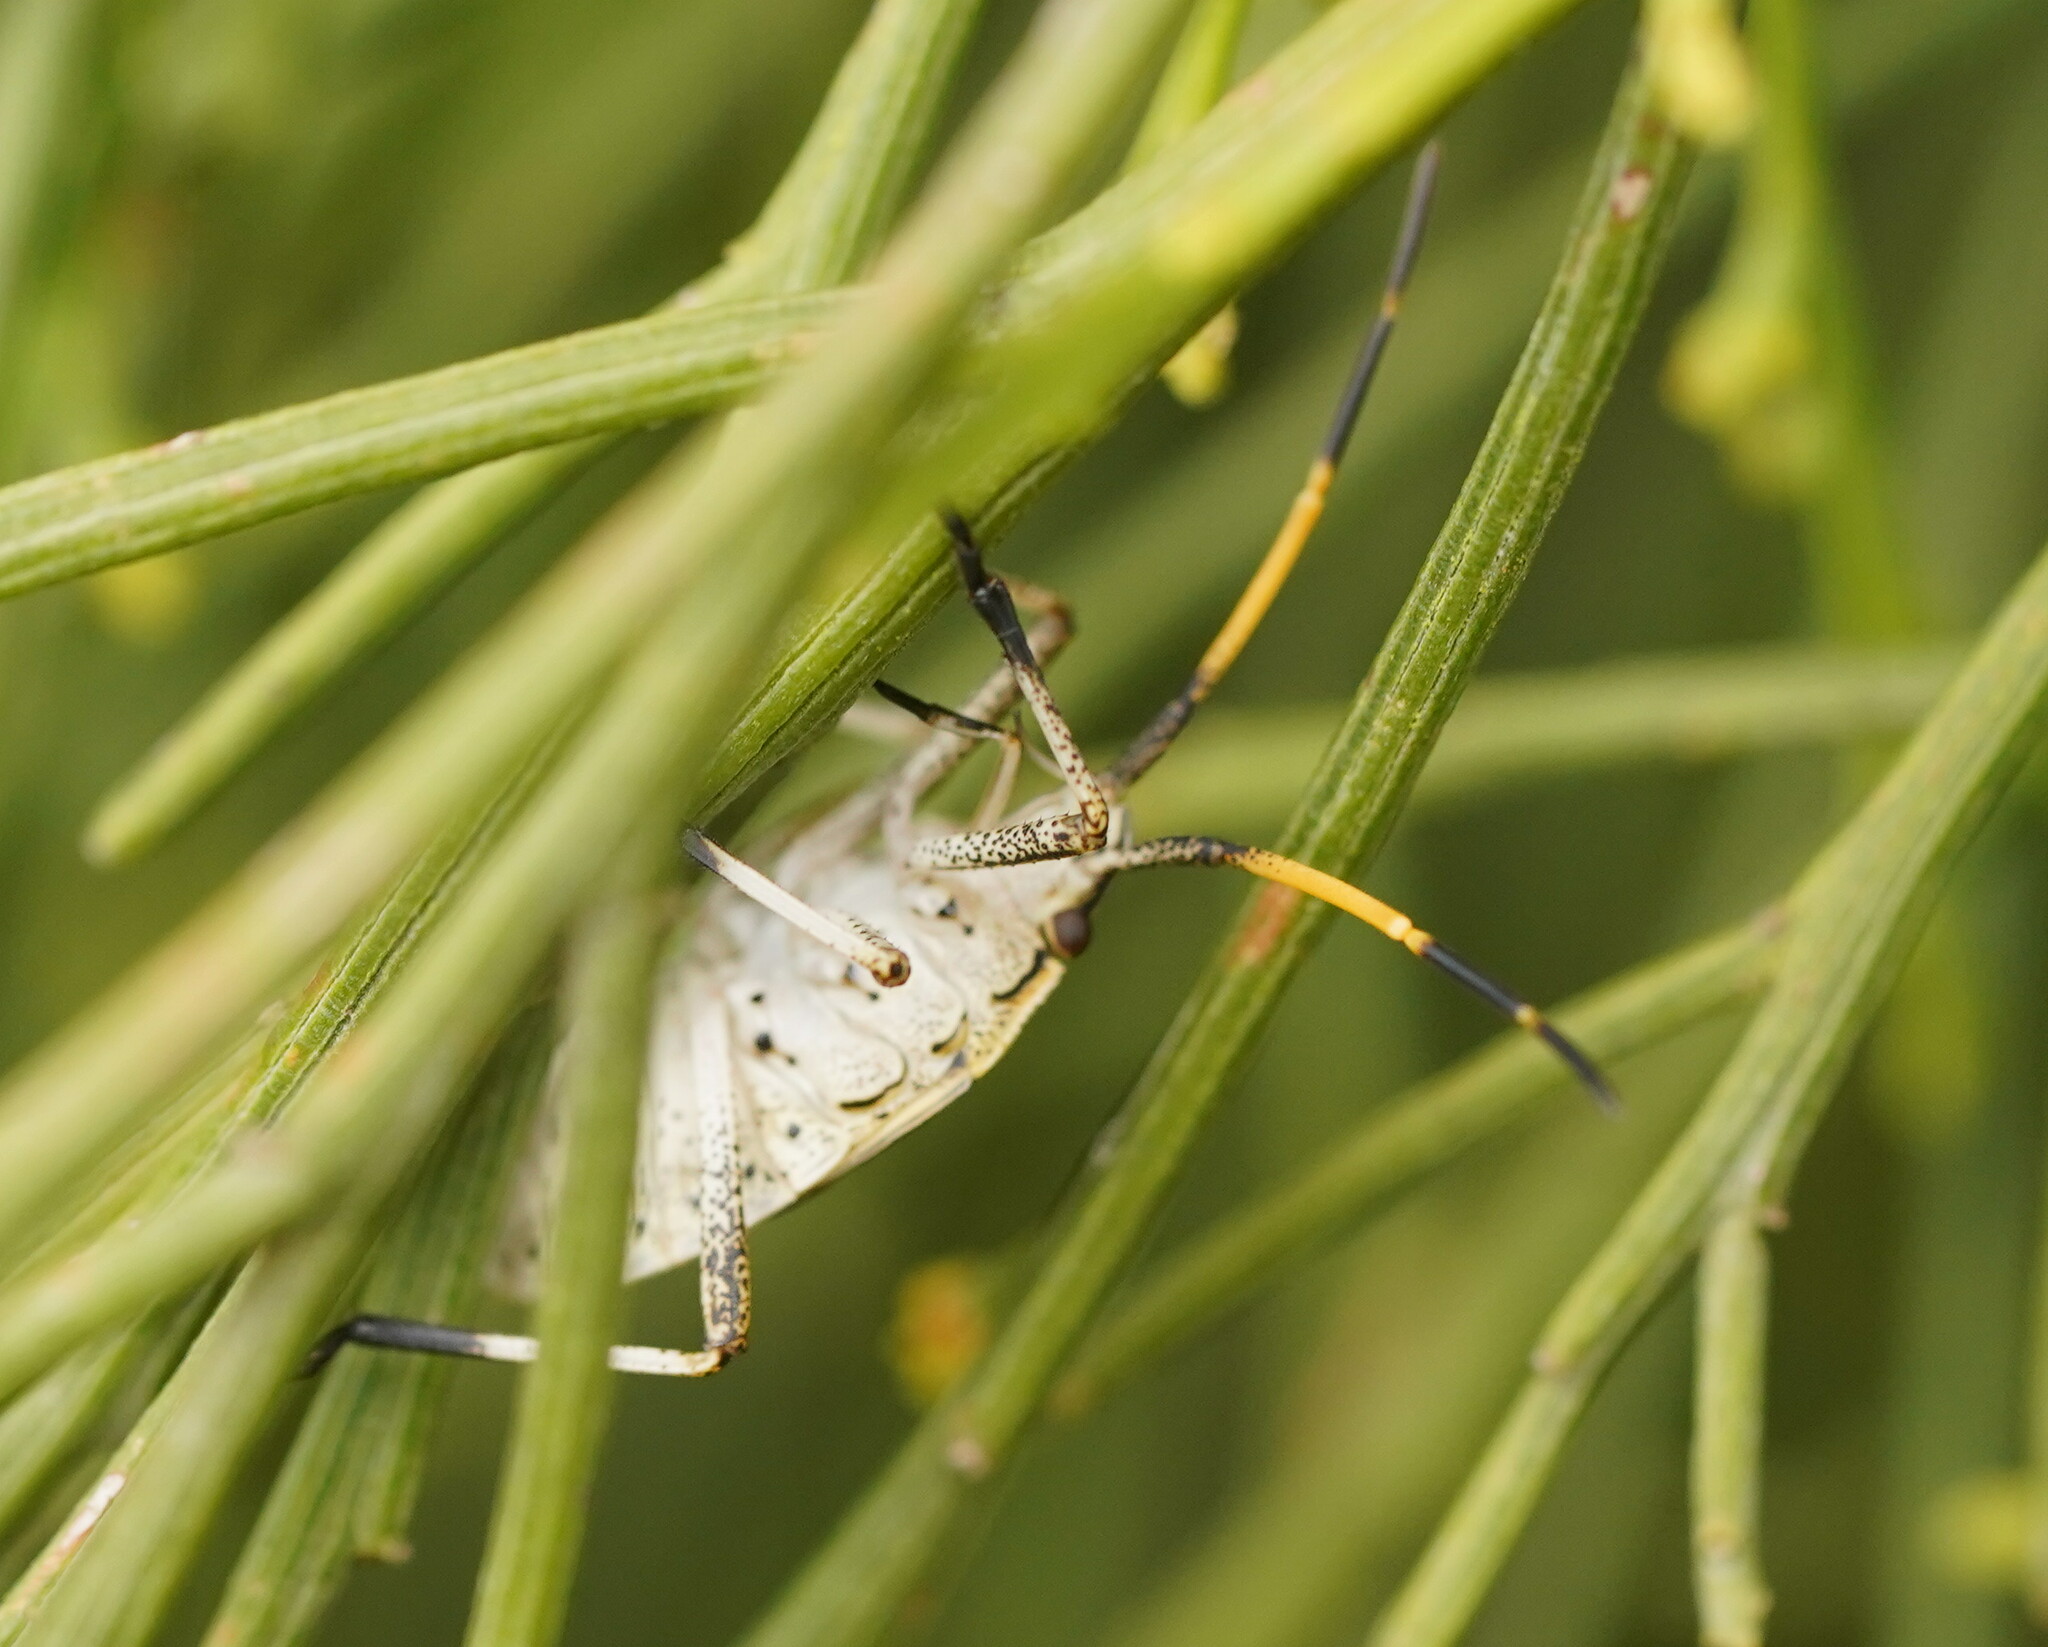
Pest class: stink_bug